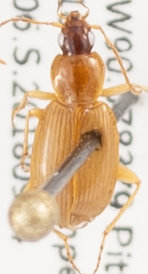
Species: Agonum gratiosum
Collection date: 2018-09-04
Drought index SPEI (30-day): -0.106
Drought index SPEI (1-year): -0.344
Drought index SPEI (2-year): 1.706